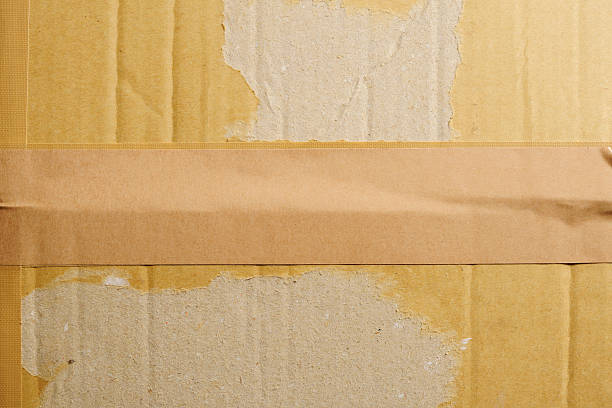
Label: cardboard